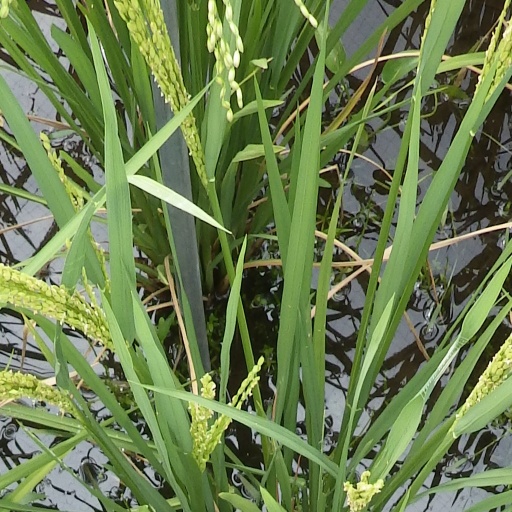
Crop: rice